Heaven

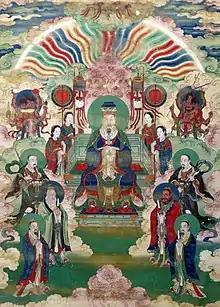
Chinese painting of the Jade Emperor and the Heavenly Kings of Taoist cosmology.

In the native Chinese Confucian traditions, heaven (Tian) is an important concept, where the ancestors reside and from which emperors drew their mandate to rule in their dynastic propaganda, for example.